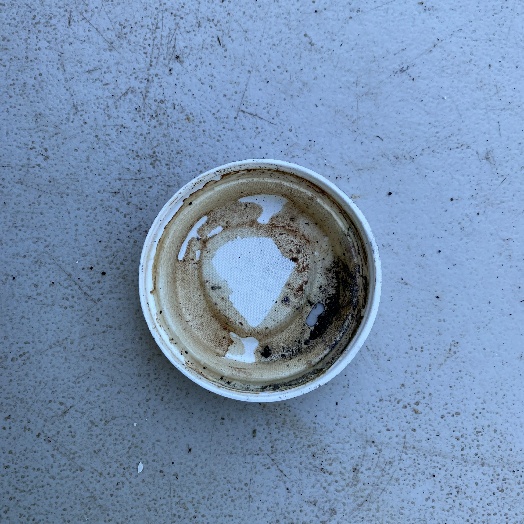
Label: Plastic